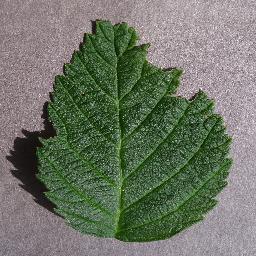
Label: Raspberry___healthy